Curtain Call at Cactus Creek

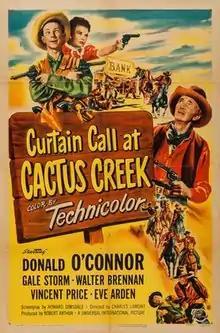
Film poster

Curtain Call at Cactus Creek is a 1950 American Western comedy film starring Donald O'Connor and Gale Storm. In the story, a traveling entertainer (O'Connor) gets mixed up with bank robbers.